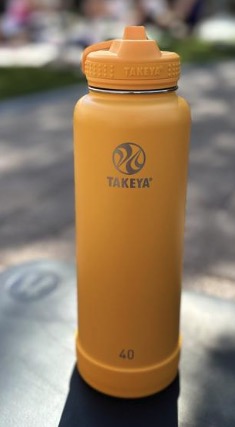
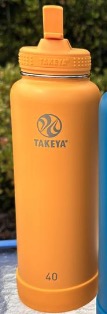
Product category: misc
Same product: yes